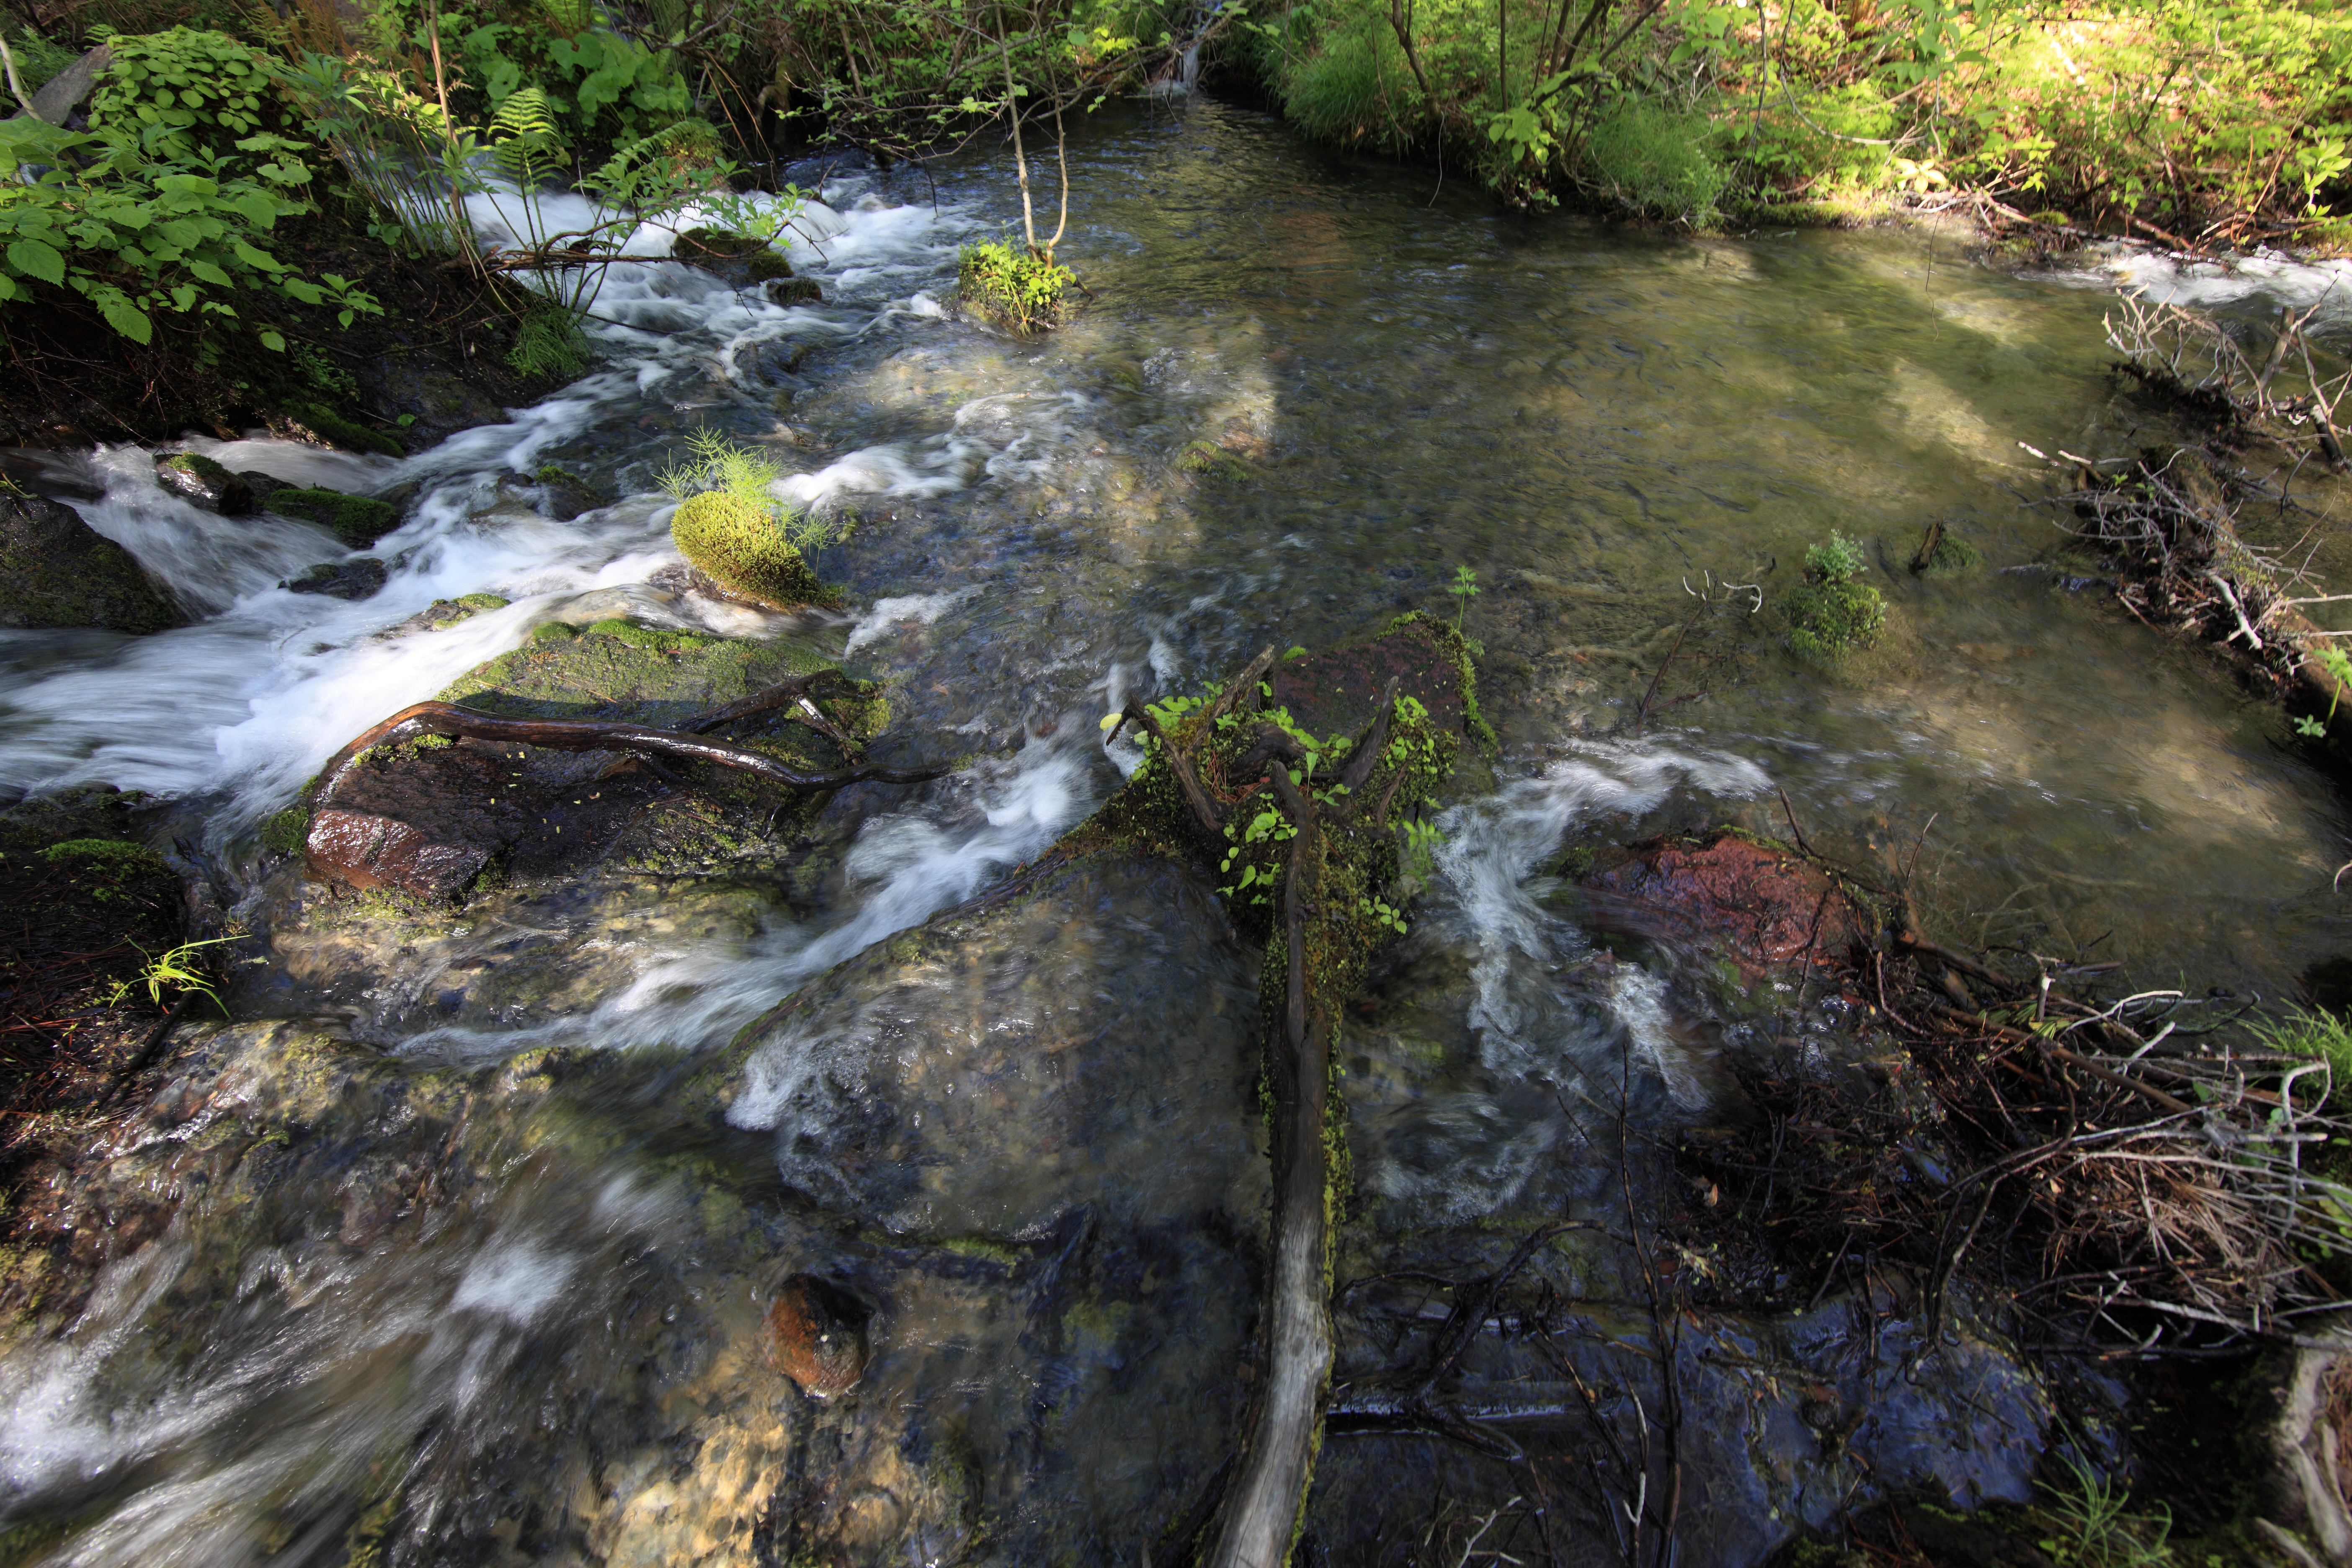
water, waterfall, creek, swamp, wilderness, trail, river, stream, high, autumn, rapid, body of water, 5d, hires, markii, water feature, watercourse, hi, res, resolution, fukushima, goshikinuma, yamagun, landform, geographical feature